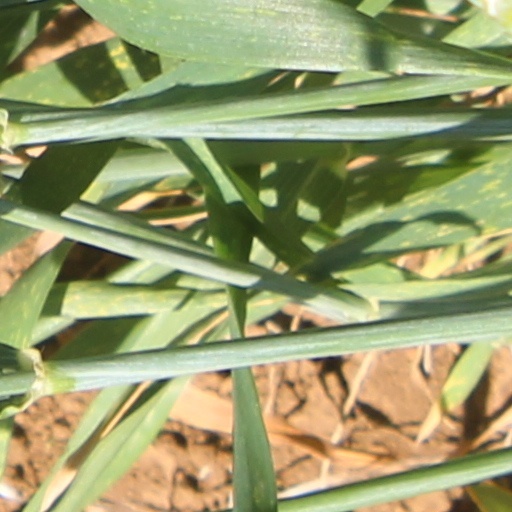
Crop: wheat